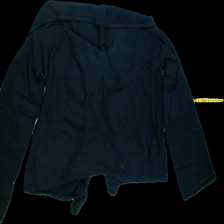
View: back
Type: Cardigan
Category: Ladies
Brand: Hunkydory
Colors: Blue
Material: 100%cotton
Pattern: Plain
Cut: Regular
Size: M
Season: All
Trend: No trend
Stains: Yes
Price range: <50
Recommended usage: Export